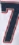
Number: 7